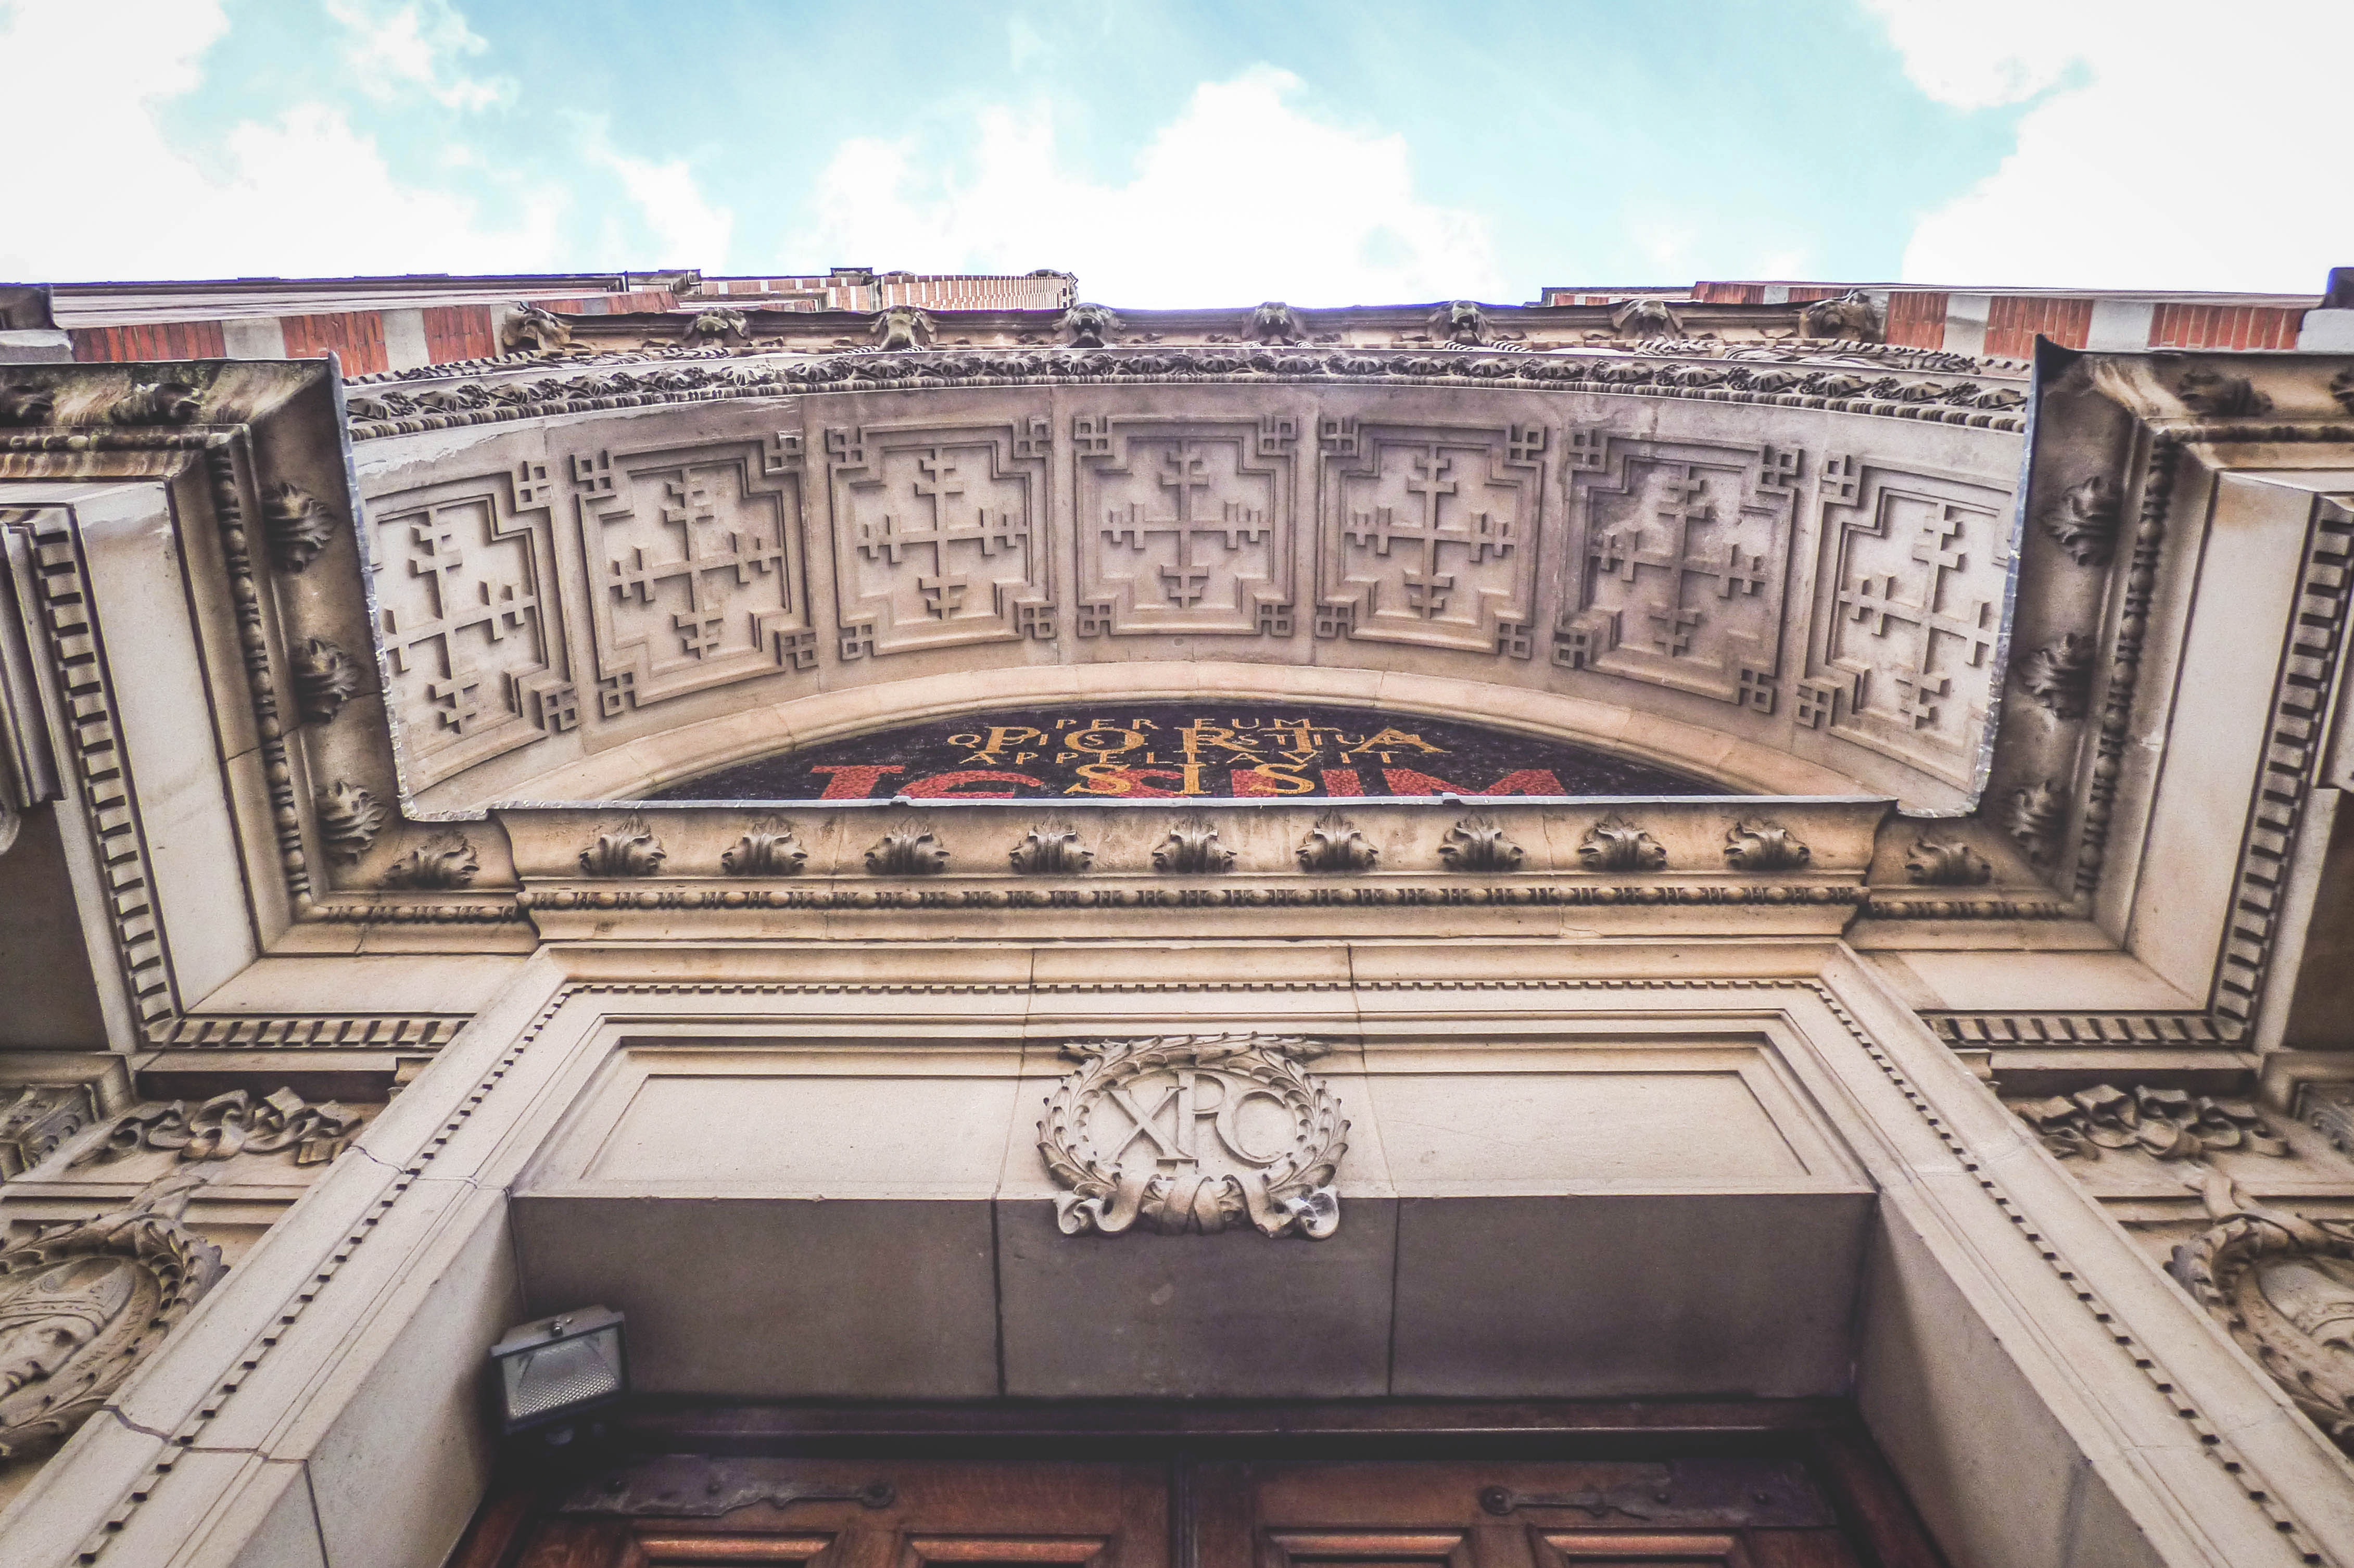
architecture, holy places, building, classical architecture, facade, symmetry, arch, balcony, city, art